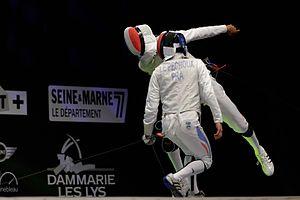
Erwann Le Péchoux (à gauche) affronte Enzo Lefort (à droite) lors de la finale du Master de fleuret 2013 à Dammarie-les-lys, France.
Dammarie-les-Lys est une commune française située dans le département de Seine-et-Marne en région Île-de-France.